Mr. Saxobeat

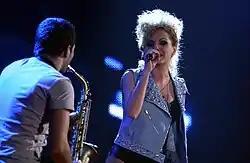
Stan performing "Mr. Saxobeat" on the Austrian Sports Personality of the Year event in 2011 accompanied by saxophonist Cosmin Basasteanu who played the saxophone on the track.

"Mr. Saxobeat" first experienced success in Stan's native country, where it reached number one on the Romanian Top 100 and stayed there for eight consecutive weeks. Subsequently, the single debuted at number 47 on Spain's PROMUSICAE chart, peaking at number three in May 2011 and gaining a Gold certification for exceeding 30,000 units. The single further reached number six in France. In Russia, the single peaked at number on the country's Tophit chart and was further certified three times Platinum. "Mr. Saxobeat" also notably reached number one in Austria, Denmark, Germany, Hungary, Italy, Slovakia and Switzerland, and was awarded various Gold and Platinum certifications. "Mr. Saxobeat" also reached number three on the UK Singles Chart and number one in Germany. Certified three times Gold, the track was that year's second most successful single in the latter country behind Jennifer Lopez and Pitbull's "On the Floor".